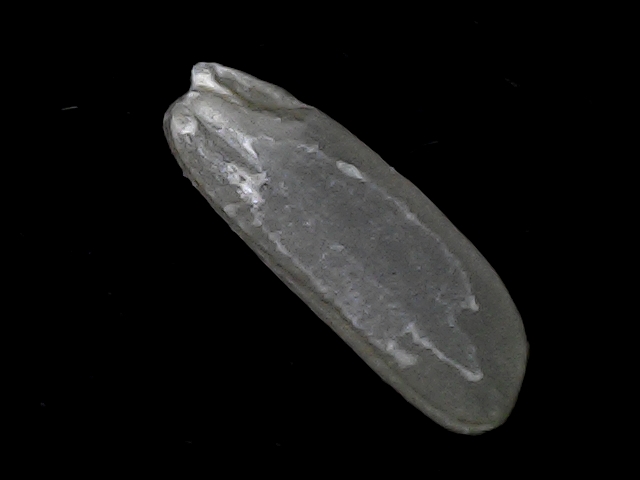
Rice variety: BD75